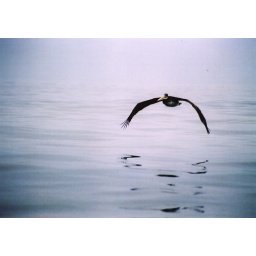
Bird was flying by the boat we were travelling on (in Peru)